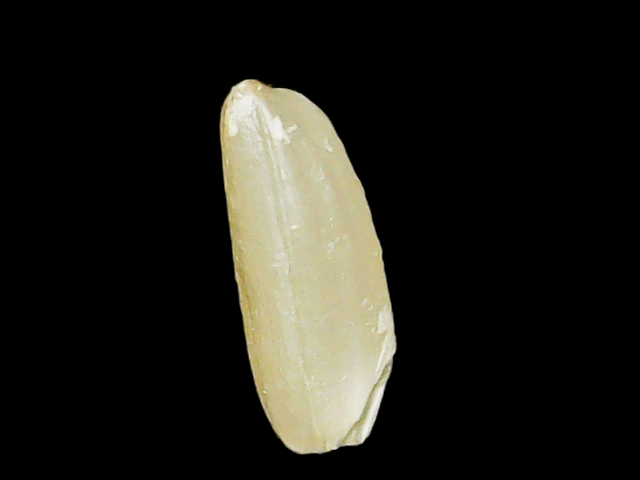
Rice variety: Binadhan12